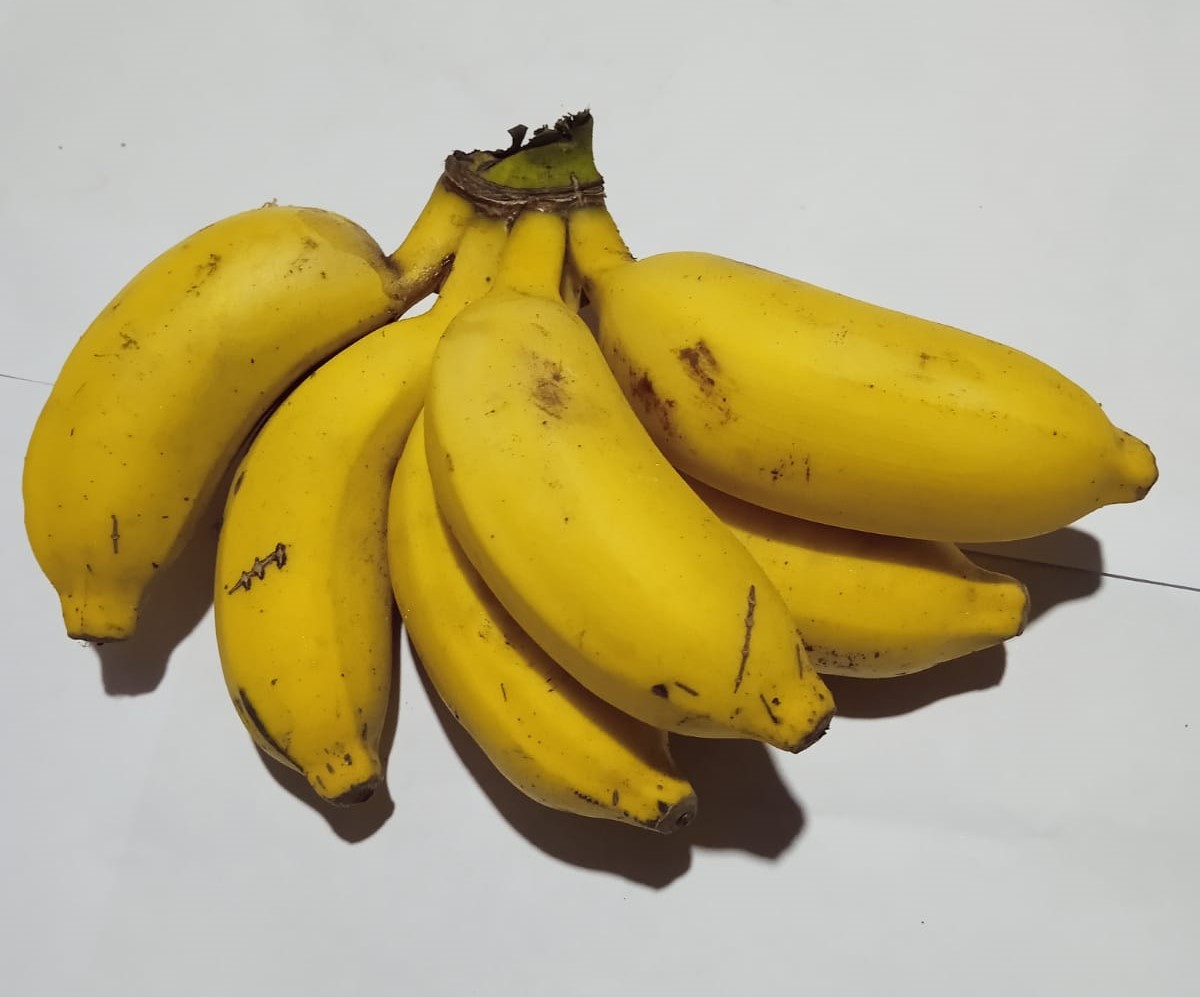
Fruit: banana
Condition: fresh